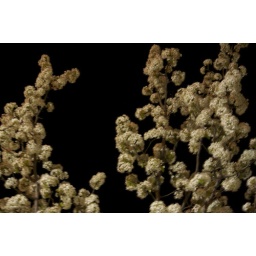
these flowers stink. but they sure are pretty. against the night sky